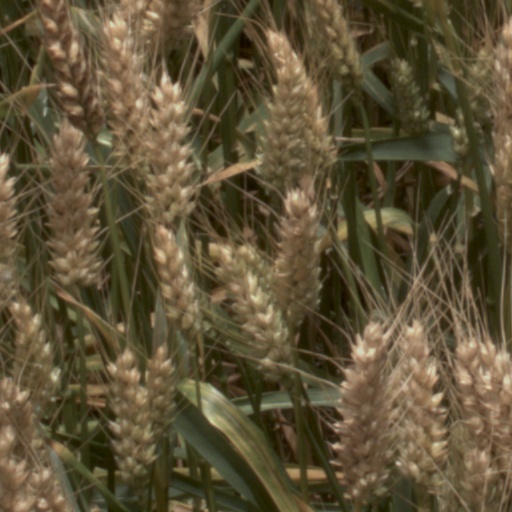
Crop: wheat